Wesley Schultz

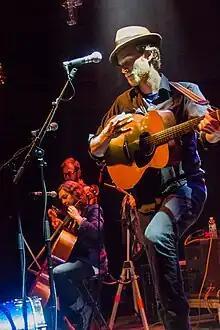
Schultz performing in 2012

Wesley Keith Schultz (born December 30, 1982) is an American musician. He is the guitarist and lead vocalist for the folk rock band the Lumineers.